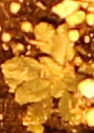
Label: Horseweed